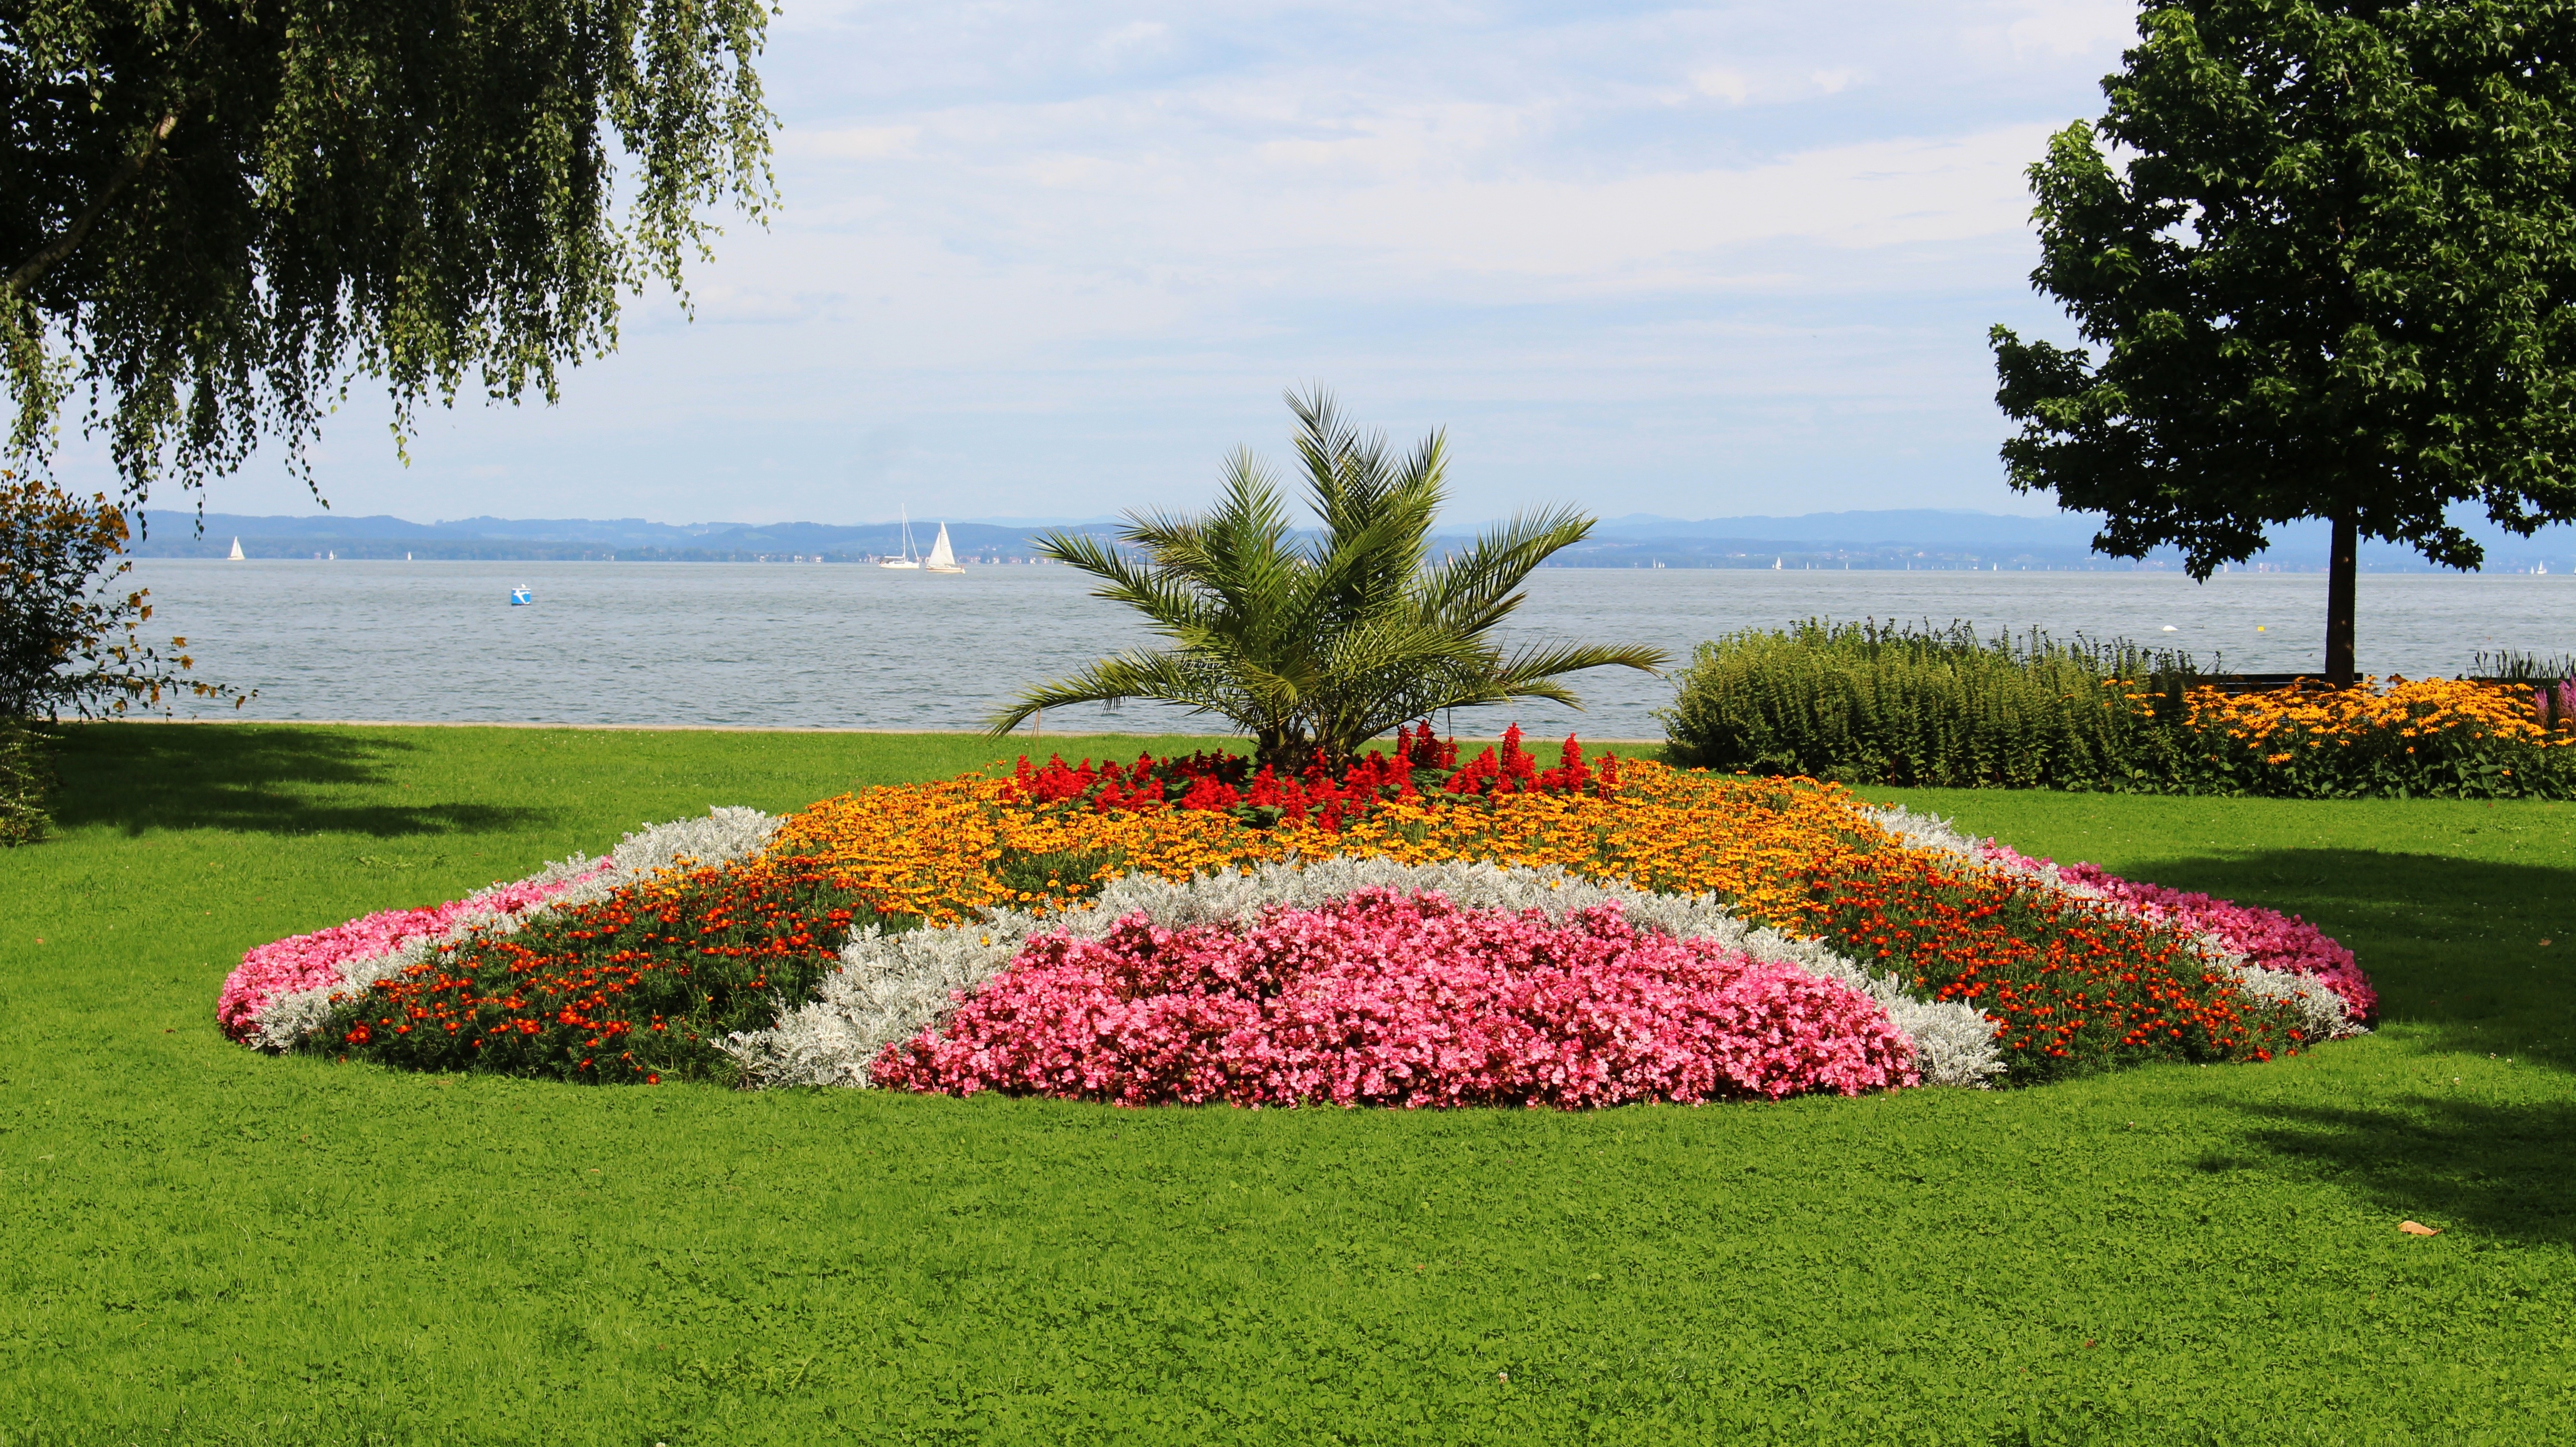
tree, grass, plant, sky, lawn, meadow, leaf, flower, lake, park, backyard, botany, garden, flora, flowers, landscaping, shrub, promenade, botanical garden, estate, yard, lake constance, flower island, rondelle, romanshorn, woody plant